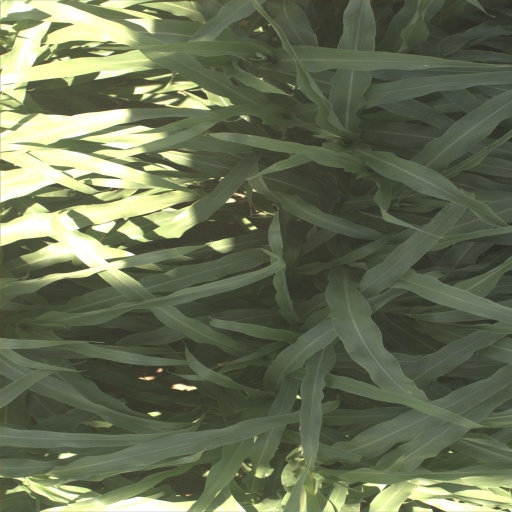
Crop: sorghum